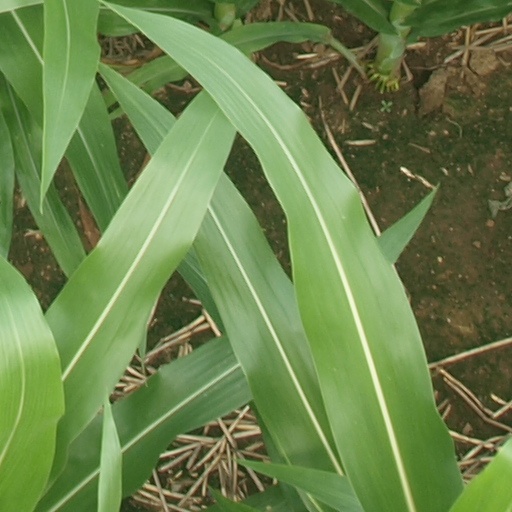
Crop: maize; corn